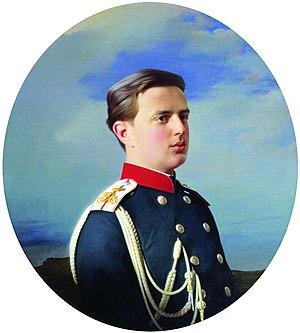
Vladimir Alexandrovitch de Russie, grand-duc de Russie, est né le 22 avril 1847 à Saint-Pétersbourg, en Russie, et mort le 17 février 1909 dans cette même ville. Troisième fils du tsar Alexandre II, c'est un militaire, un homme politique et un collectionneur russe.